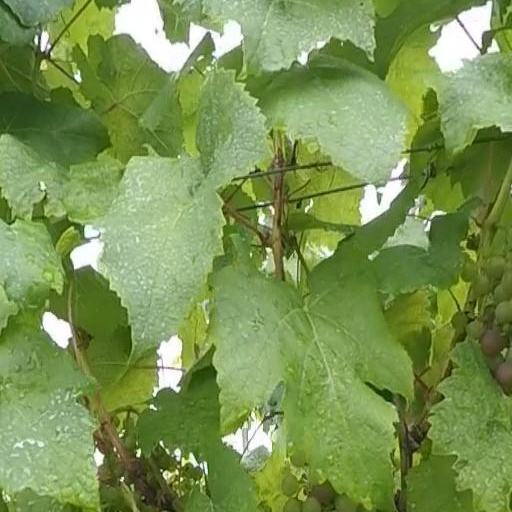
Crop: grape